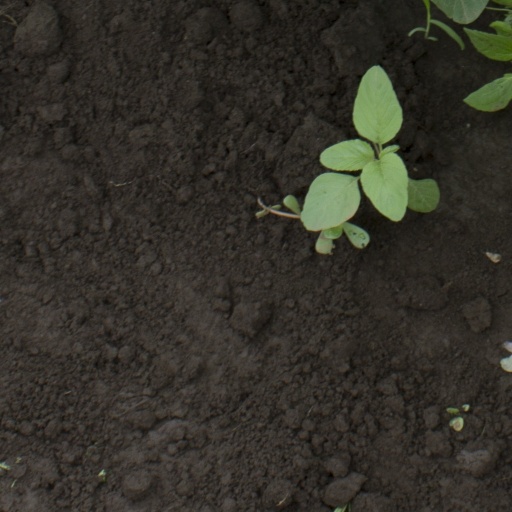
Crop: soybean